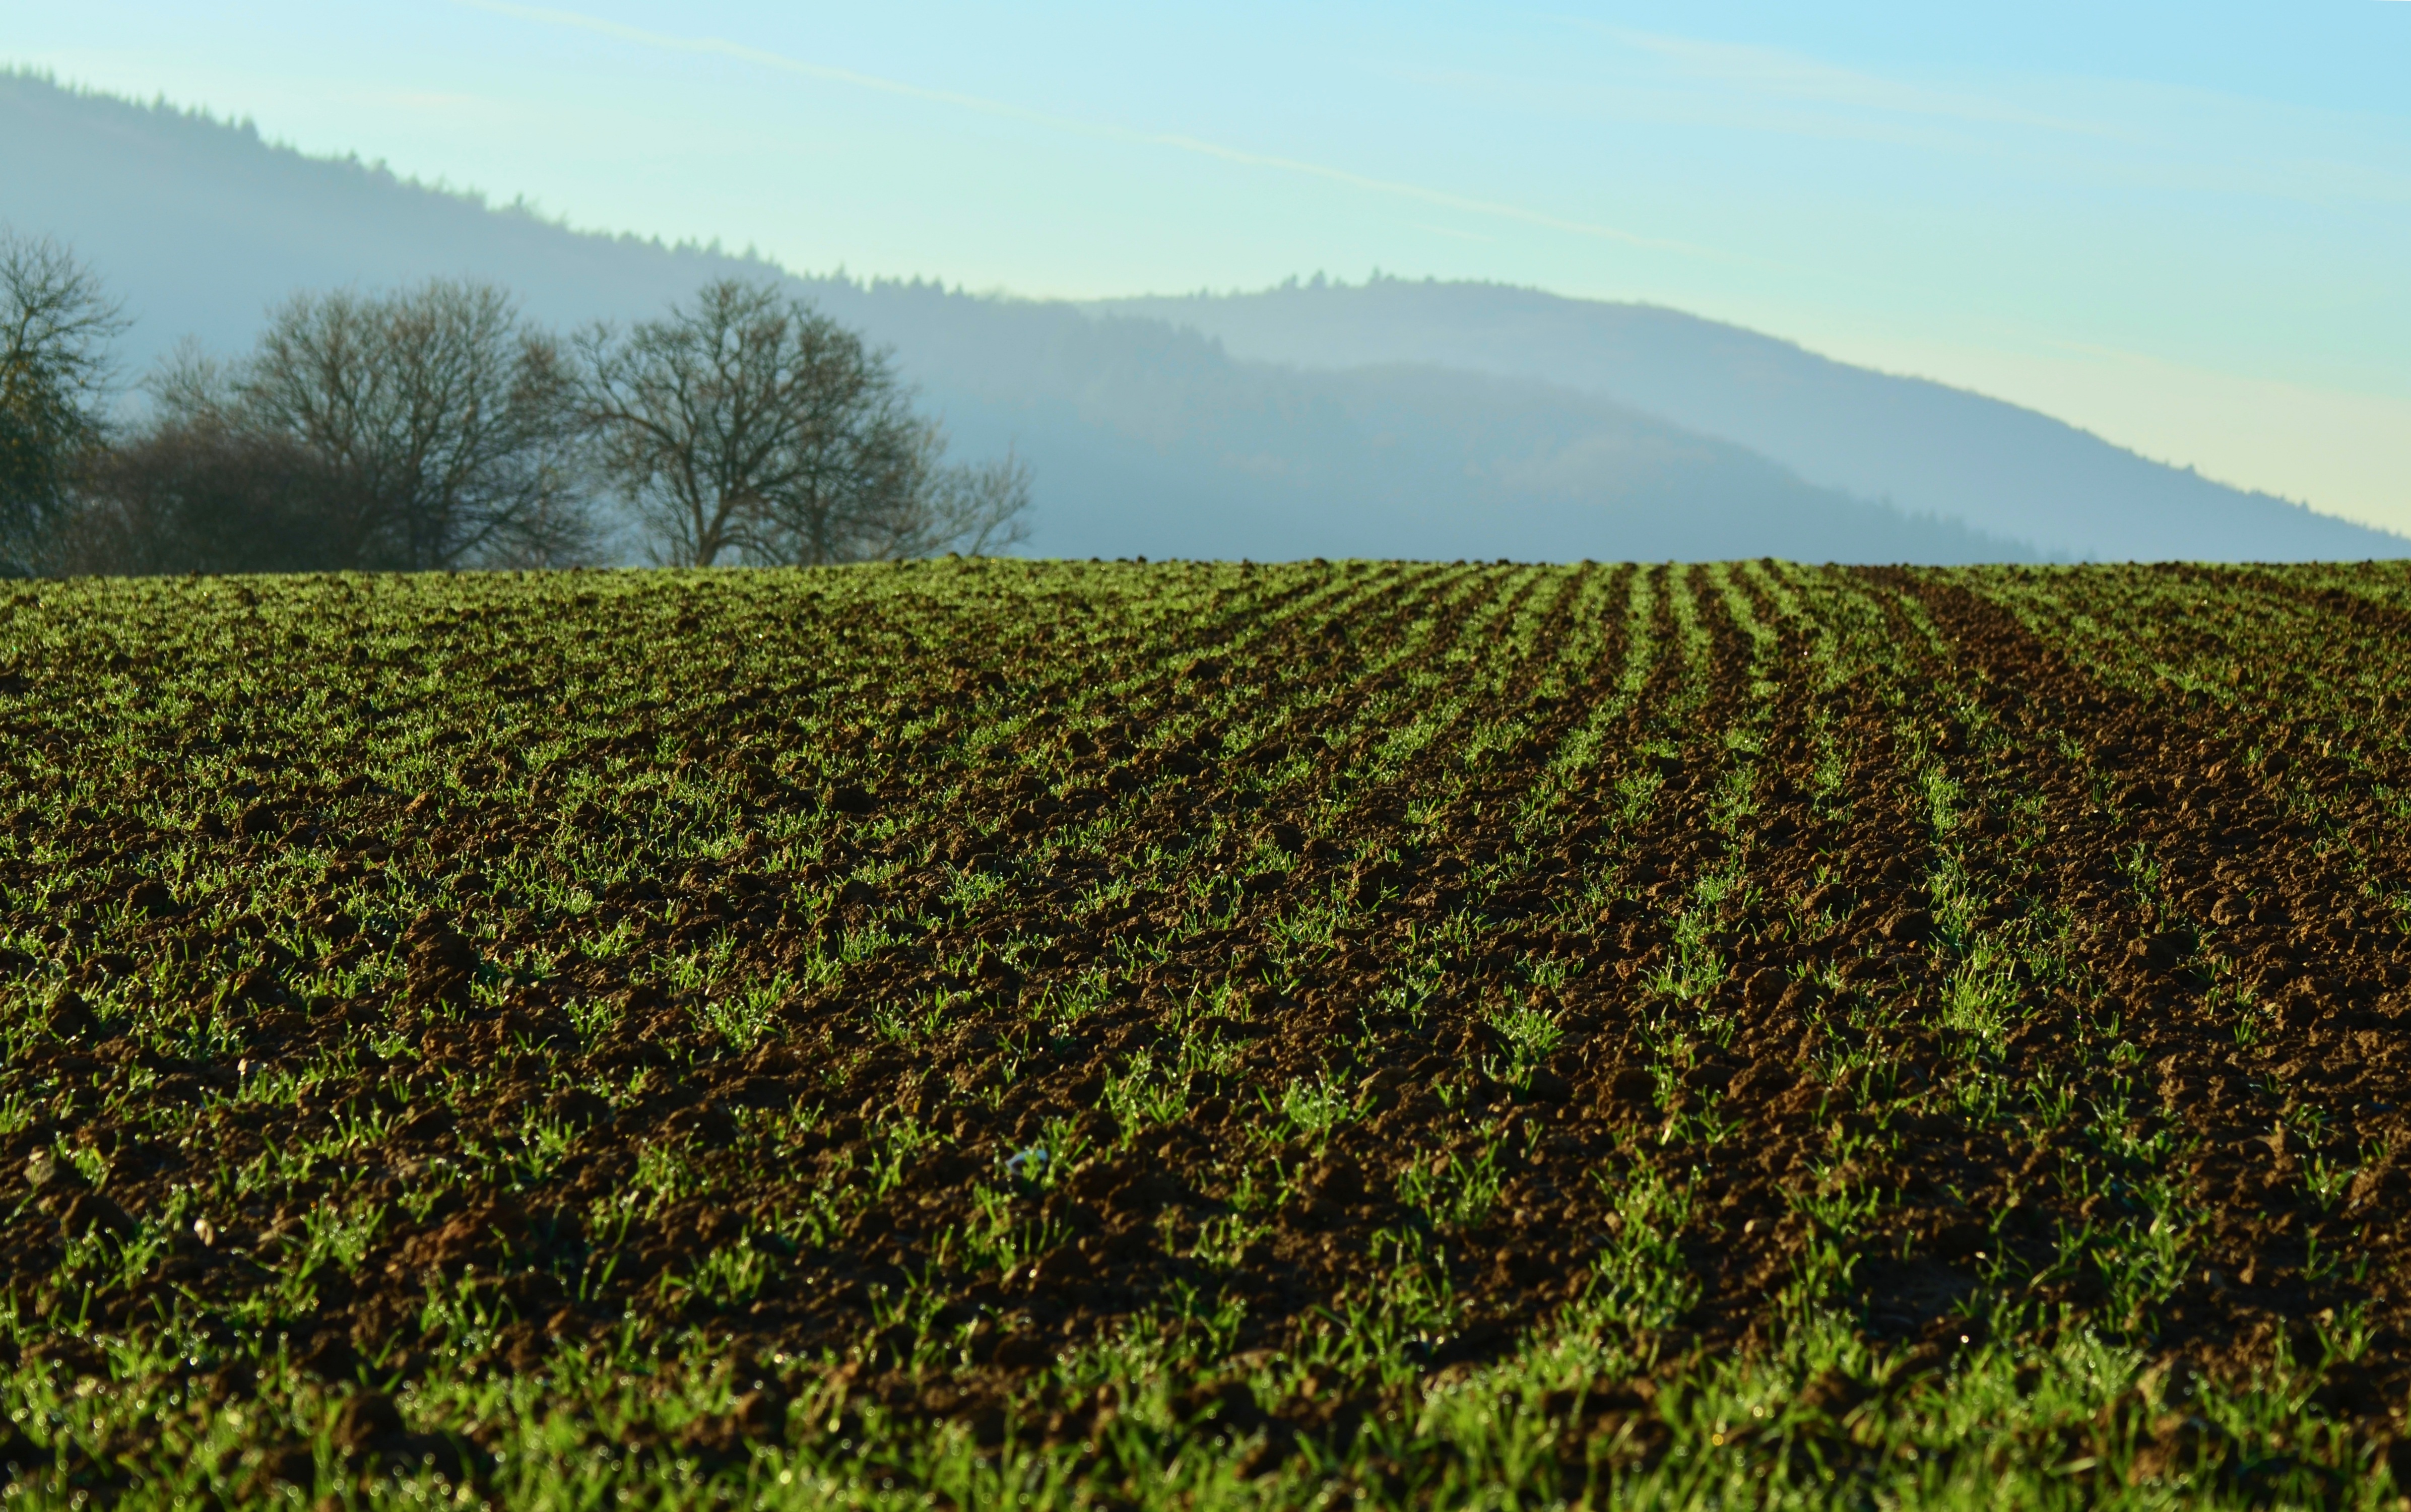
landscape, nature, vineyard, field, farm, ground, meadow, hill, flower, crop, soil, agriculture, plain, furrow, cultivation, fields, earth, grassland, shrub, symmetry, plantation, series, arable, rural area, ackerfurchen, grass family